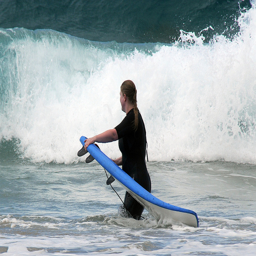
a woman holding a surf board in the water
A female knee-deep in the ocean holding her surfboard with a wave crashing in front of her.
A surfer with her board entering a wave.
A woman is standing in the ocean holding a surf board.
A woman is holding a surfboard towards a large wave.